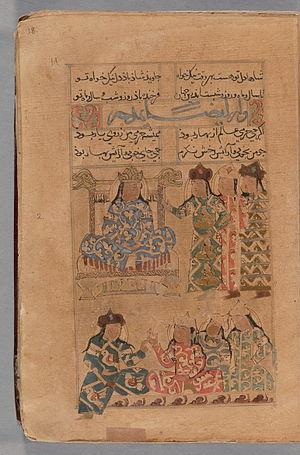
L’histoire de la bande dessinée pour être générale doit au moins être décrite au regard des trois principaux pôles de la création artistique de la bande dessinée, l’Europe qui a vu sa création, les États-Unis à qui nous devons sa popularité et l’Asie qui représente aujourd’hui la plus grosse production de bandes dessinées avec le Japon et la Corée, et remettre la création de la bande dessinée dans le contexte qui l'a vue naître.